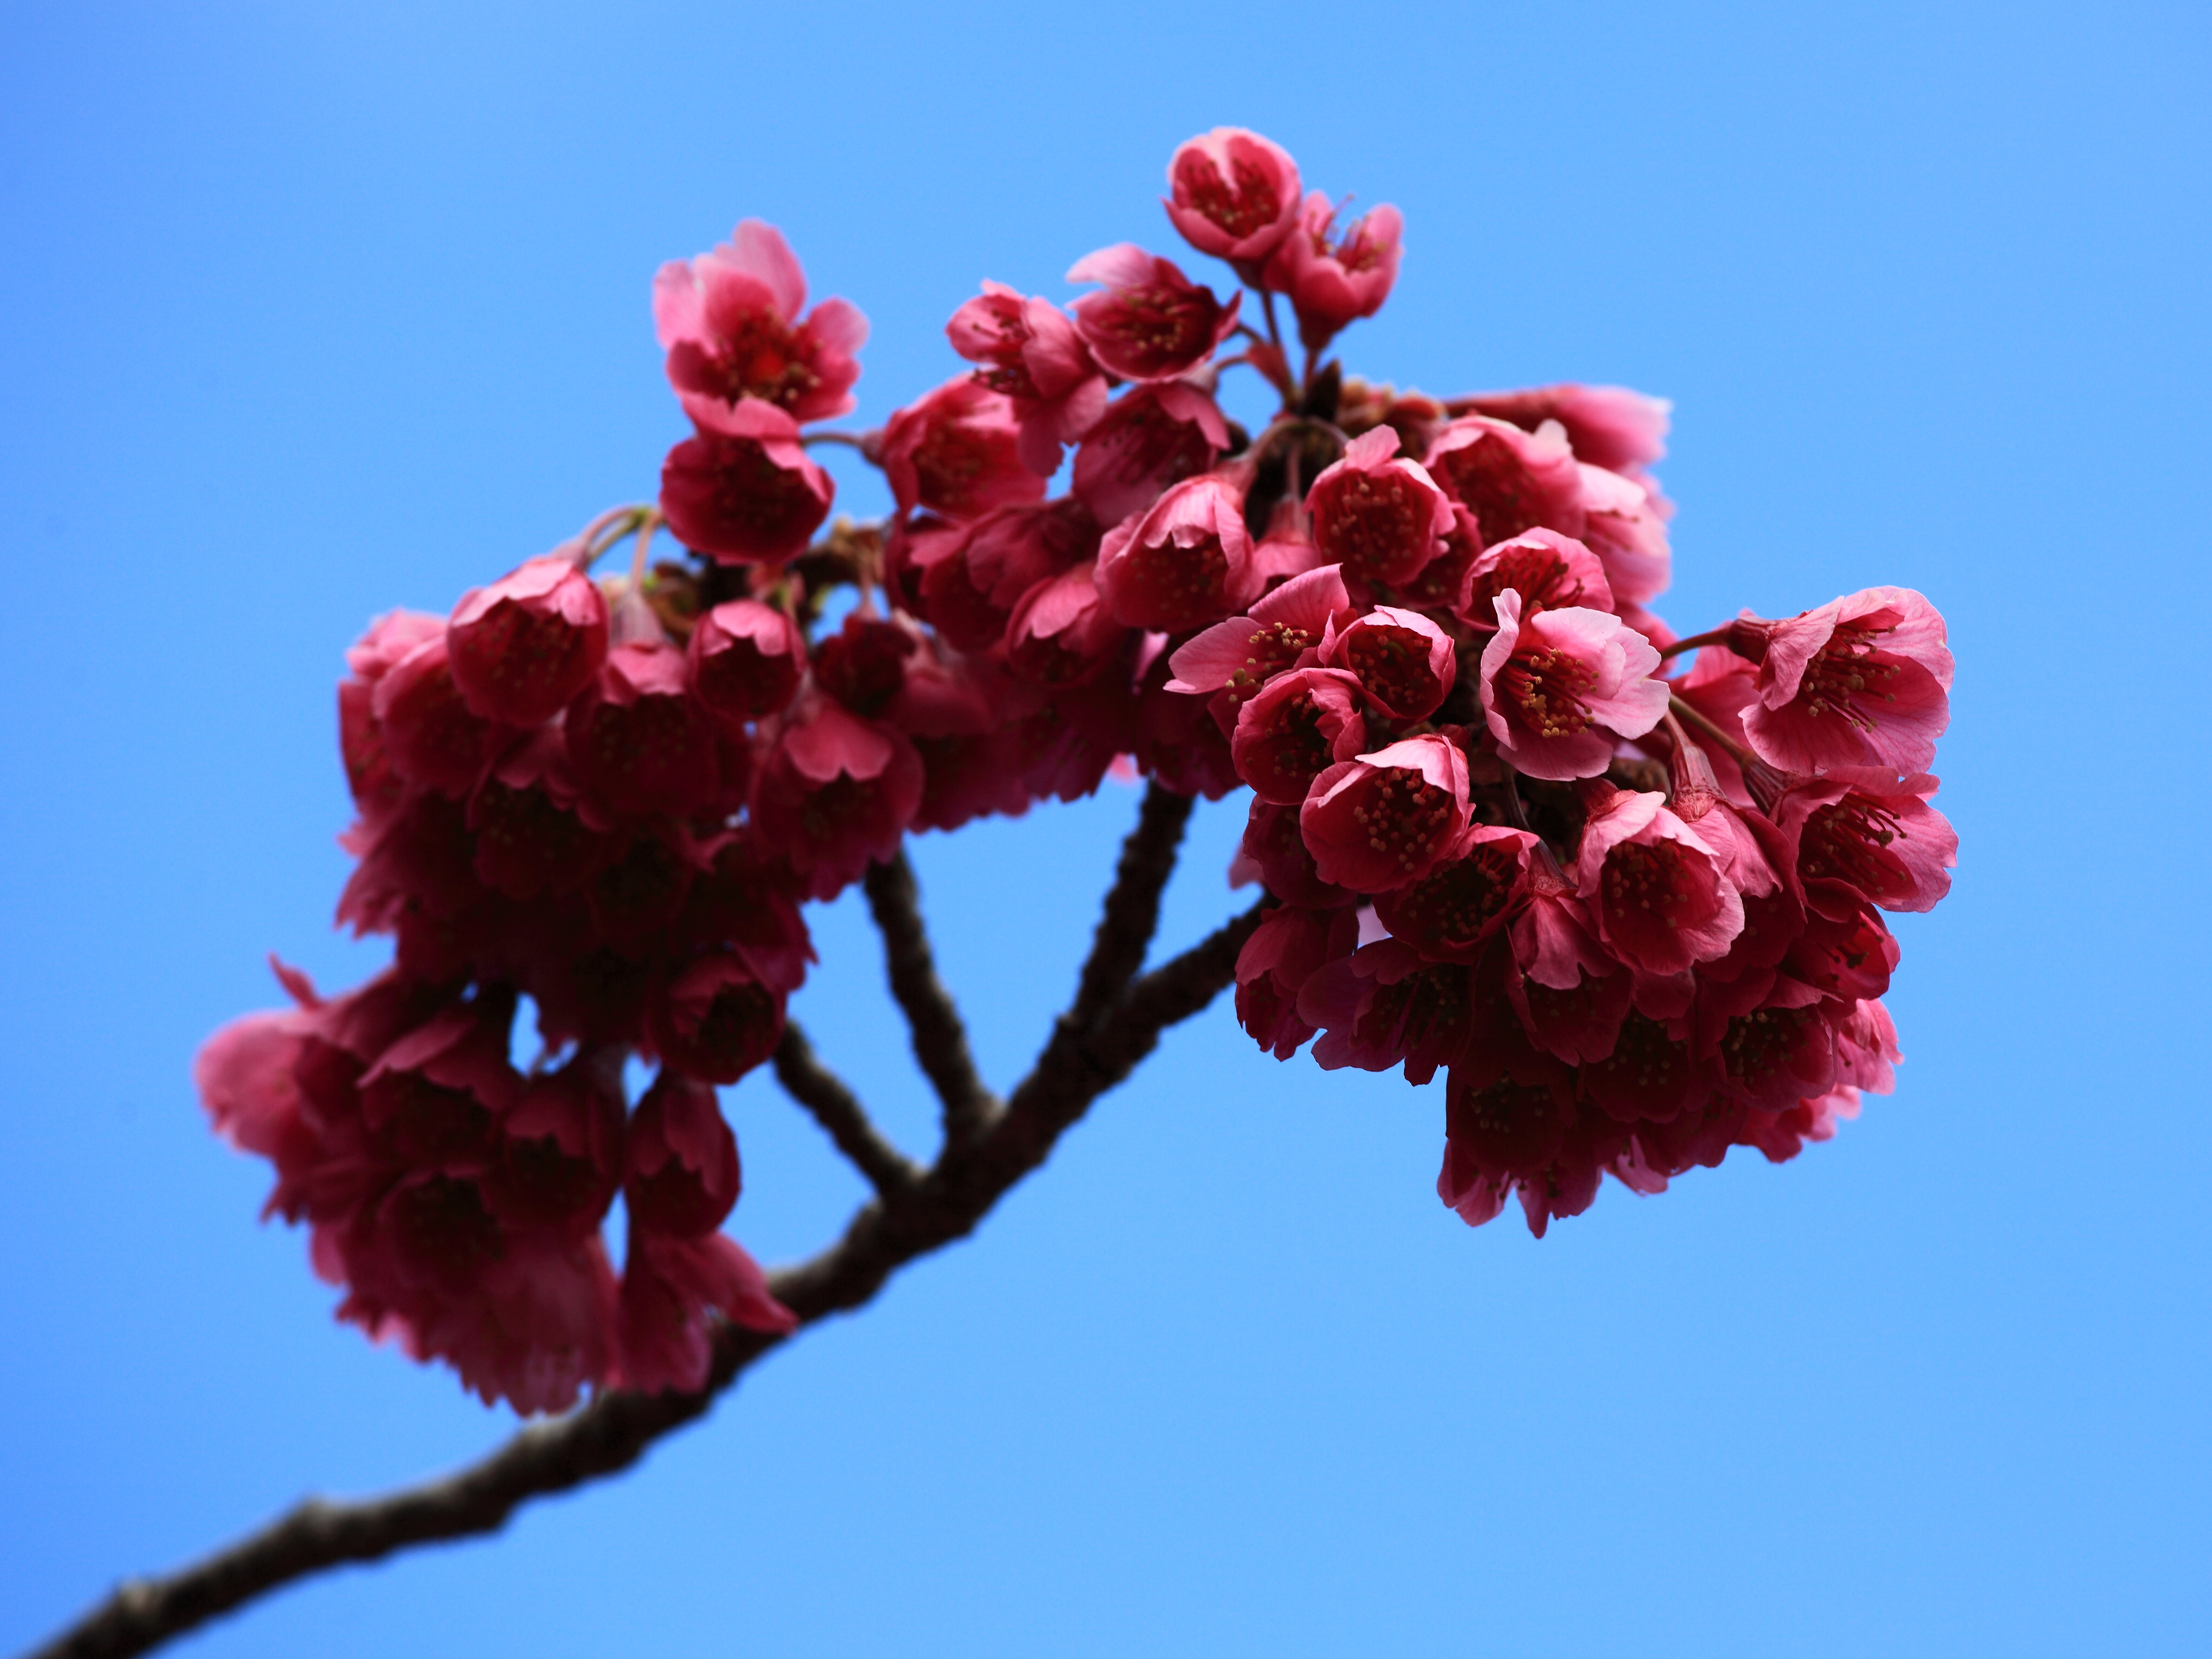
tree, branch, blossom, plant, leaf, flower, petal, high, red, produce, flora, shrub, 5d, hires, rowan, markii, prunus, cherry, hi, res, resolution, macro photography, flowering plant, campanulata, formosan, taxonomy binomial prunuscampanulata, woody plant, land plant